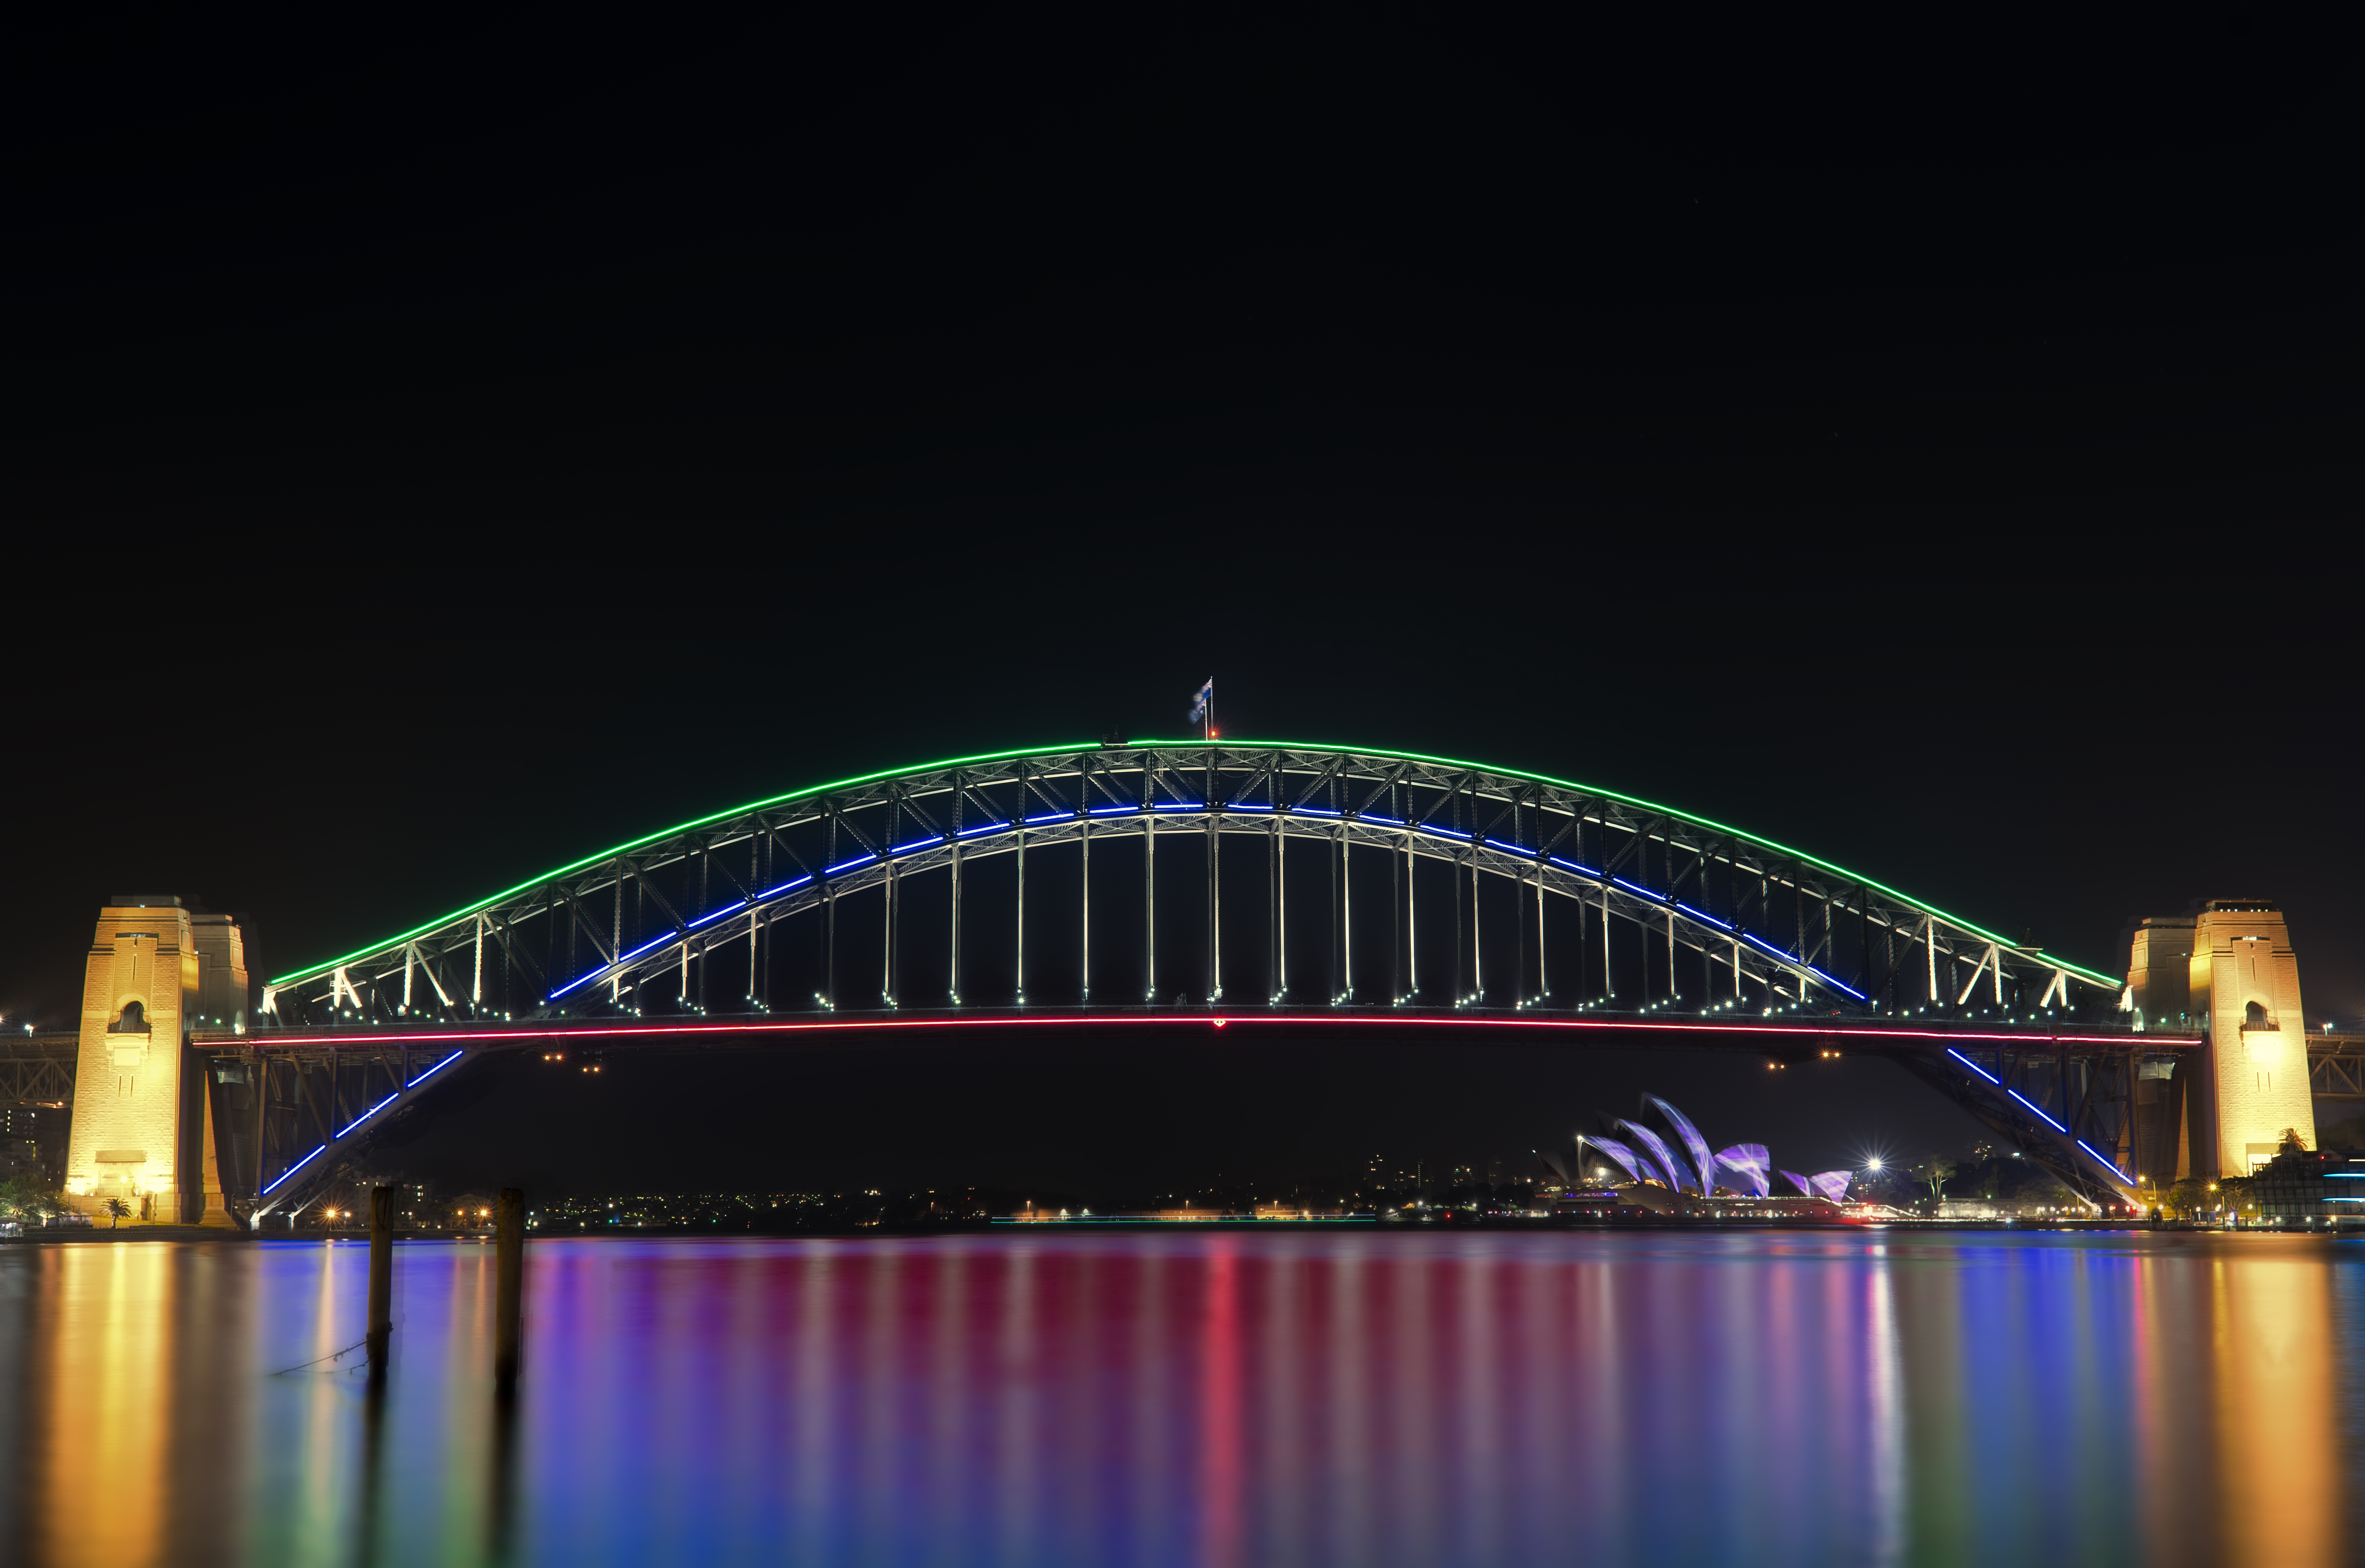
light, bridge, night, cityscape, travel, color, sydney, landmark, harbour, tourism, australia, colour, 2015, festival, lights, vivid, colours, low, cable stayed bridge, nonbuilding structure